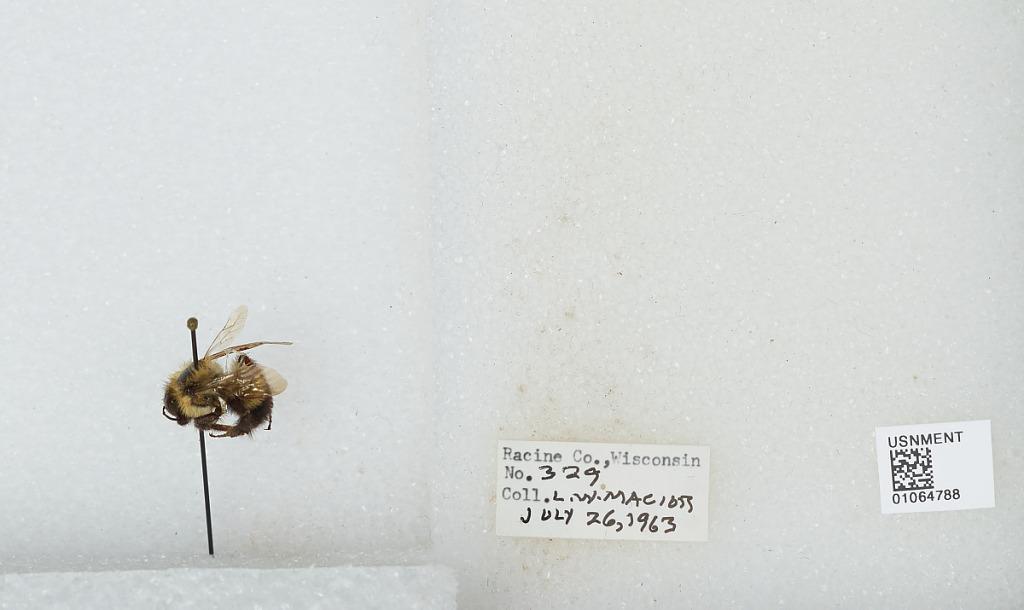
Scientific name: Bombus (Bombus) affinis Cresson
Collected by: L. Macior
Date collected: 1963-7-26
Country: United States
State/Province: Wisconsin
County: Racine
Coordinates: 42.78, -87.76